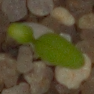
Label: common_chickweed